Monster Dog

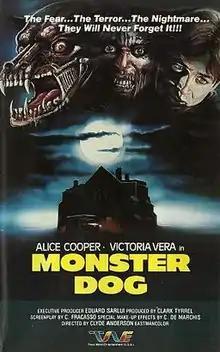
Video box cover

Monster Dog is a 1984 Spanish horror film directed by Claudio Fragasso and starring Alice Cooper and Victoria Vera. Cooper plays a rock star who returns to his hometown, which has been plagued by wild dog attacks.